Satsuma-Shioya Station

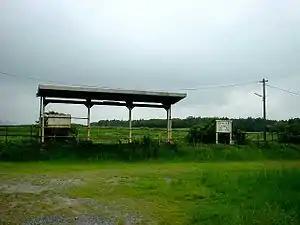
Satsuma-Shioya Station

is a passenger railway station located in the city of Minamikyūshū, Kagoshima Prefecture, Japan. It is operated by JR Kyushu.